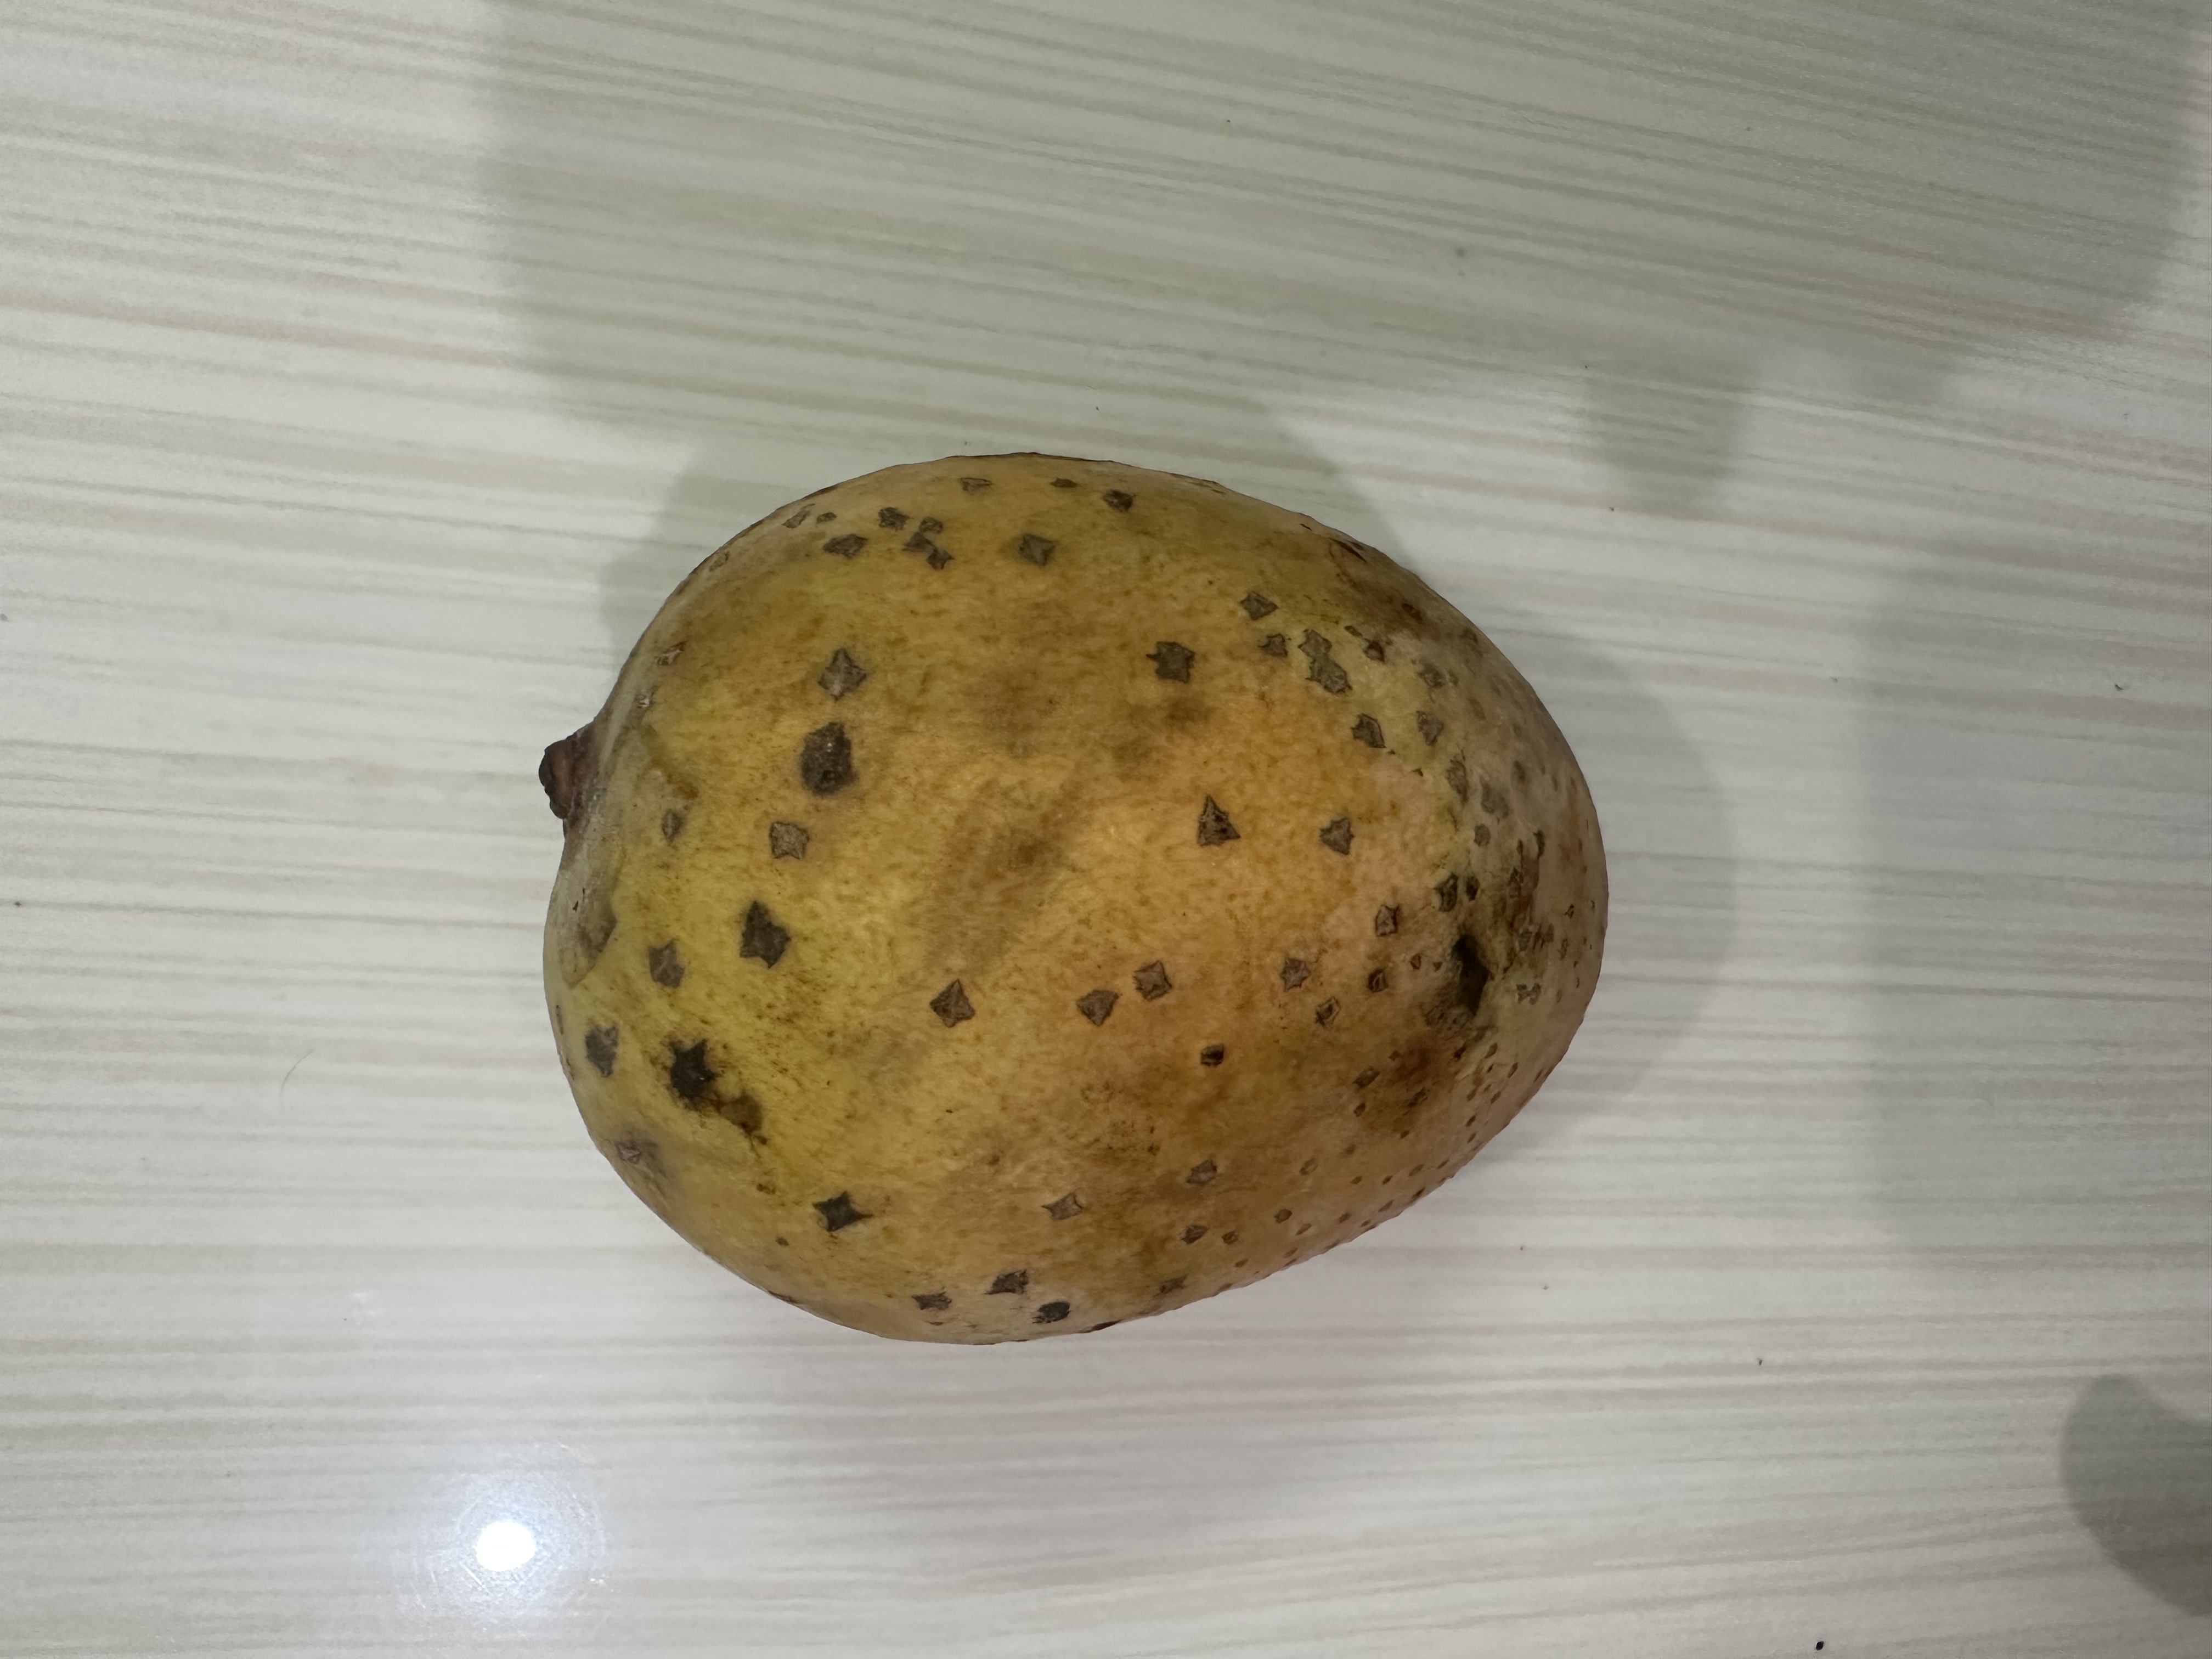
Mango variety: Langra